U.S. Route 66 in Illinois

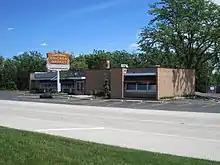
Dell Rhea's Chicken Basket in Willowbrook, listed on the National Register of Historic Places

Along this stretch of highway, there are 14 structures and buildings. Insofar as the National Register and historic preservation are concerned, eight of those are considered contributing structures to the listing and six are considered non-contributing. There are also 12 highway bridges found along the segment and a box culvert; six of the bridges are considered contributing to the National Register listing, as is the box culvert. Six of the bridges have been replaced since the historic period, and all of the bridges are constructed from concrete. The bridges have various lengths and support structure. The box culvert along the segment of road measures by wide and was built as part of the road's foundation. This particular box culvert, like many, usually went unnoticed by travelers along the road. The section of pavement between Pontiac and Cayuga was part of a larger section of the roadway that began north of Cayuga in Gardner. This entire section was built in 1943 after large parts of Route 66 became badly deteriorated during the mid-1940s. The portion of the roadway that extended south of Pontiac to the newly constructed bypass at the Bloomington-Normal area was constructed during the early 1940s.